Crystal Cave (Wisconsin)

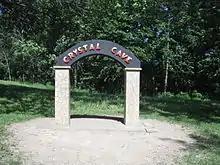
Miniature model of front entry arch present in picnic area

By April 1942 much of the debris had been removed and construction was begun on the entry building that had been designed by Peterson. The newly christened “Crystal Cave” was set to open on the Memorial Day weekend of 1942, but this plan was disrupted by heavy rains in the area. The opening of the cave was delayed until June 7, 1942.